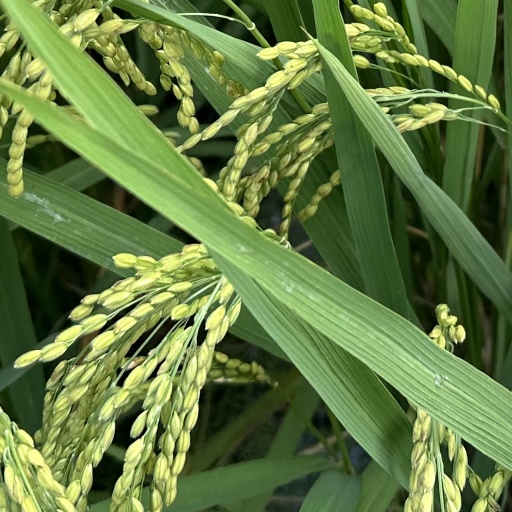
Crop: rice